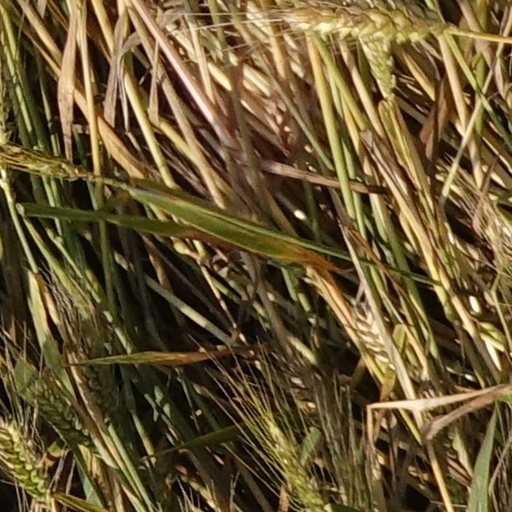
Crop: wheat